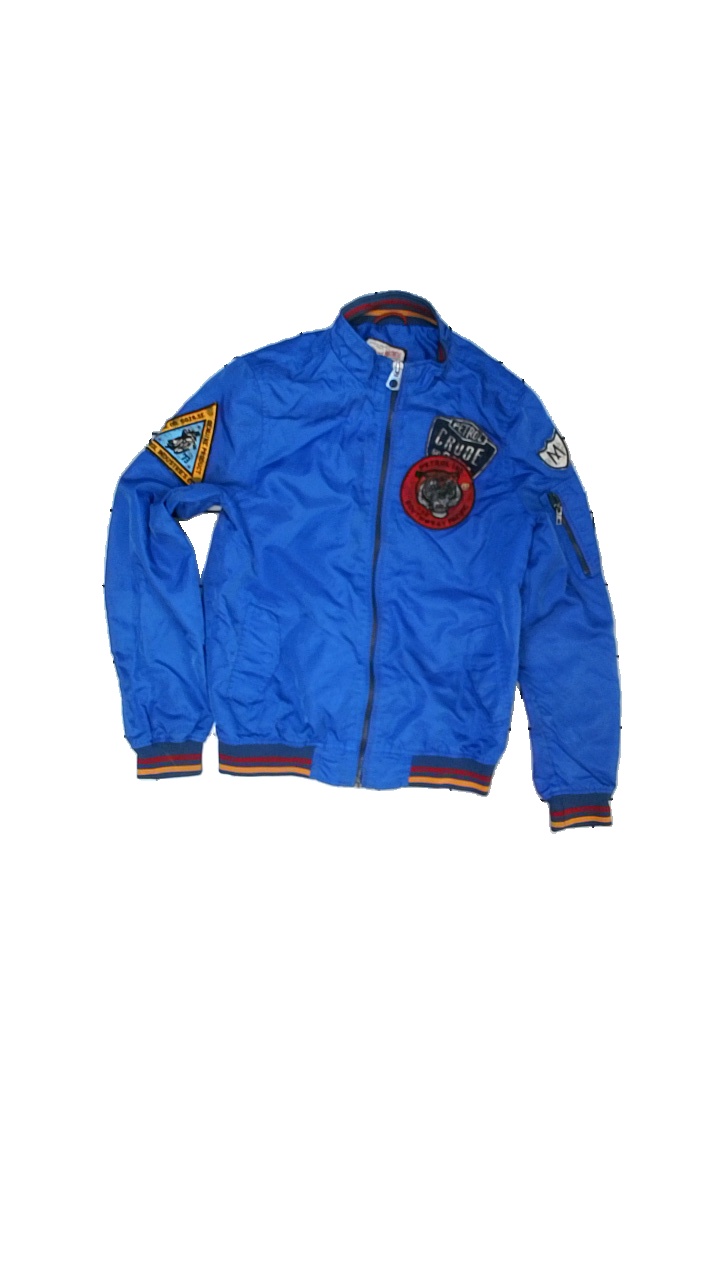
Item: Jacket (Children)
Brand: Petrol Industries
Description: blå jacka med "lappar" med loggor/text på
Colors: Blue, Red, Yellow, Multicolor
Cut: Regular
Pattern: Logo print
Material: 100% polyester
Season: Spring
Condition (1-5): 5
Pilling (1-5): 5
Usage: Reuse
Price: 50-100